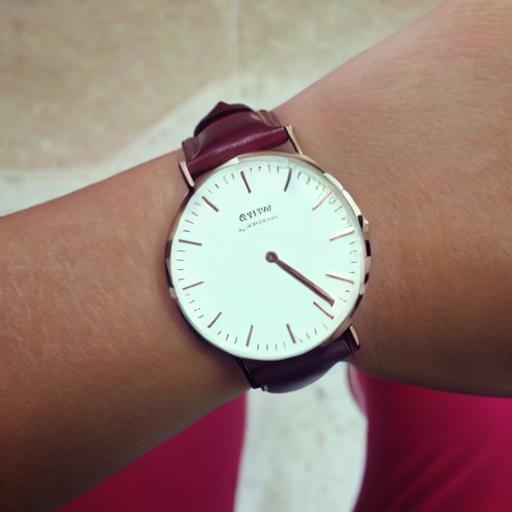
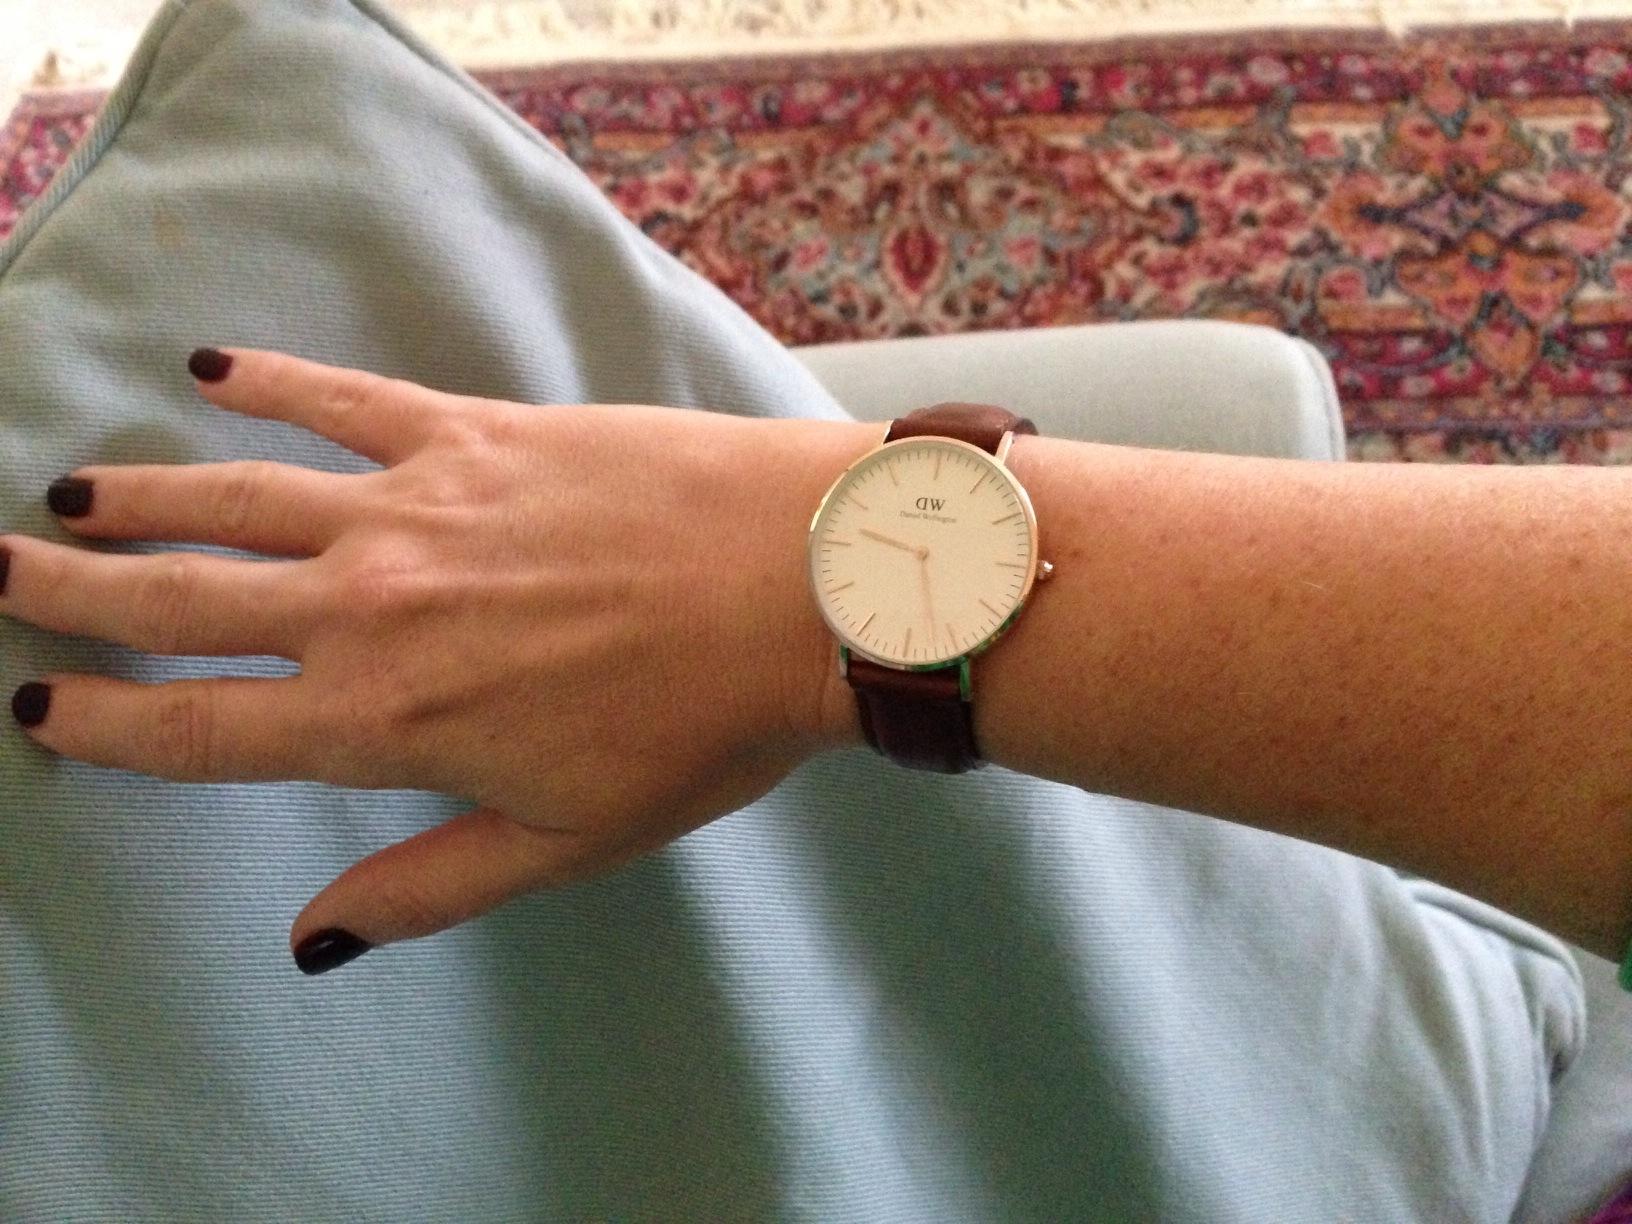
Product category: accessories_watch
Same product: no